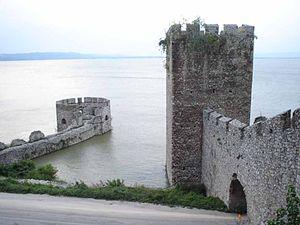
La forteresse de Golubac est une ville médiévale fortifiée située sur la rive droite du Danube, à 4 km en aval de la ville actuelle de Golubac, en Serbie. La forteresse aurait été construite au XIVᵉ siècle et surveillait l'approche des Portes de Fer, ces défilés où le Danube s'engouffre entre les Carpates et les Balkans. Elle est inscrite sur la liste des monuments culturels d'importance exceptionnelle de la République de Serbie SK 977.